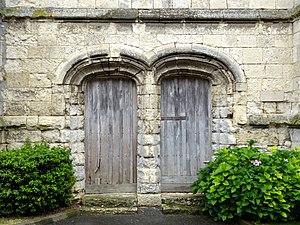
Église Saint-Martin de Maimbeville - voir titre.
L'église Saint-Martin est une église catholique paroissiale située à Maimbeville, dans le département de l'Oise, en France. Elle a été construite sous une seule campagne pendant la première moitié du XVIᵉ siècle, dans le style gothique flamboyant. À l'extérieur, le clocher trapu et la faible hauteur des murs des bas-côtés suggèrent une modeste église rurale, et les fenêtres sans remplage évoquent une construction rustique. Le transept et l'abside autrement plus élancés paraissent en décalage avec les parties occidentales. À l'intérieur, l'église Saint-Martin s'avère tout au contraire homogène, mais également inachevée. La nef est tout aussi élevée que le chœur, et la largeur du vaisseau central est considérable. Les grandes arcades, les piliers ondulés et les voûtes d'ogives des parties orientales sont très soignés. Ainsi c'est l'ambition du projet architectural qui empêcha certainement le voûtement de la nef et des bas-côtés, et retarda l'exécution du bas-côté sud, tandis que les fenêtres semblent bien avoir possédé des réseaux flamboyants, qui semblent seulement avoir disparu.